Mud River Covered Bridge

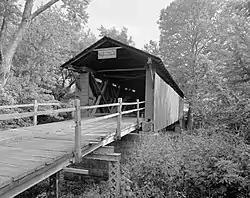
Mud River Covered Bridge, August 1975

Mud River Covered Bridge is a historic covered bridge that formerly spanned the Mud River at Milton, Cabell County, West Virginia. It was built about 1875, and is a single-span, modified Howe truss structure. It measures approximately in length and in width.